William Gallas

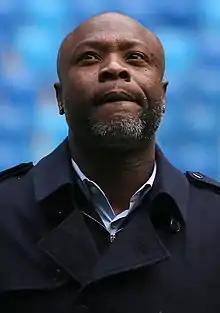
Gallas in 2018

William Eric Gallas (born 17 August 1977) is a French football coach and former professional footballer who played as a defender. He played most of his footballing career in France and England before finishing his career in Australia with A-League club Perth Glory. Gallas is currently a youth team coach at Hungarian club Zalaegerszegi TE.